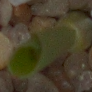
Label: maize